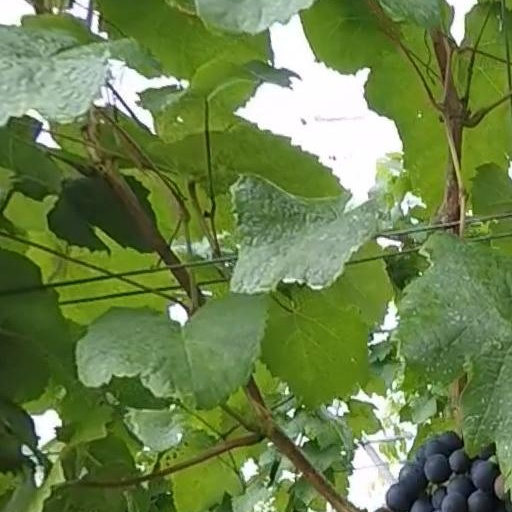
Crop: grape